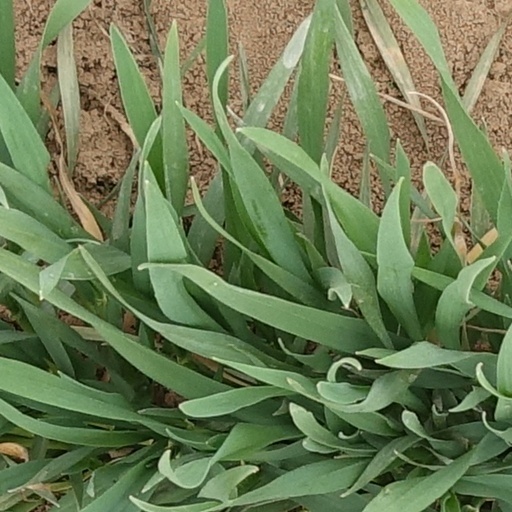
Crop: wheat